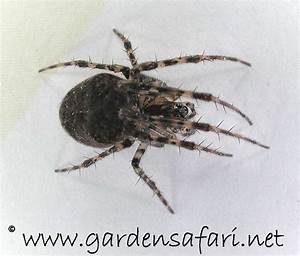
Label: spider